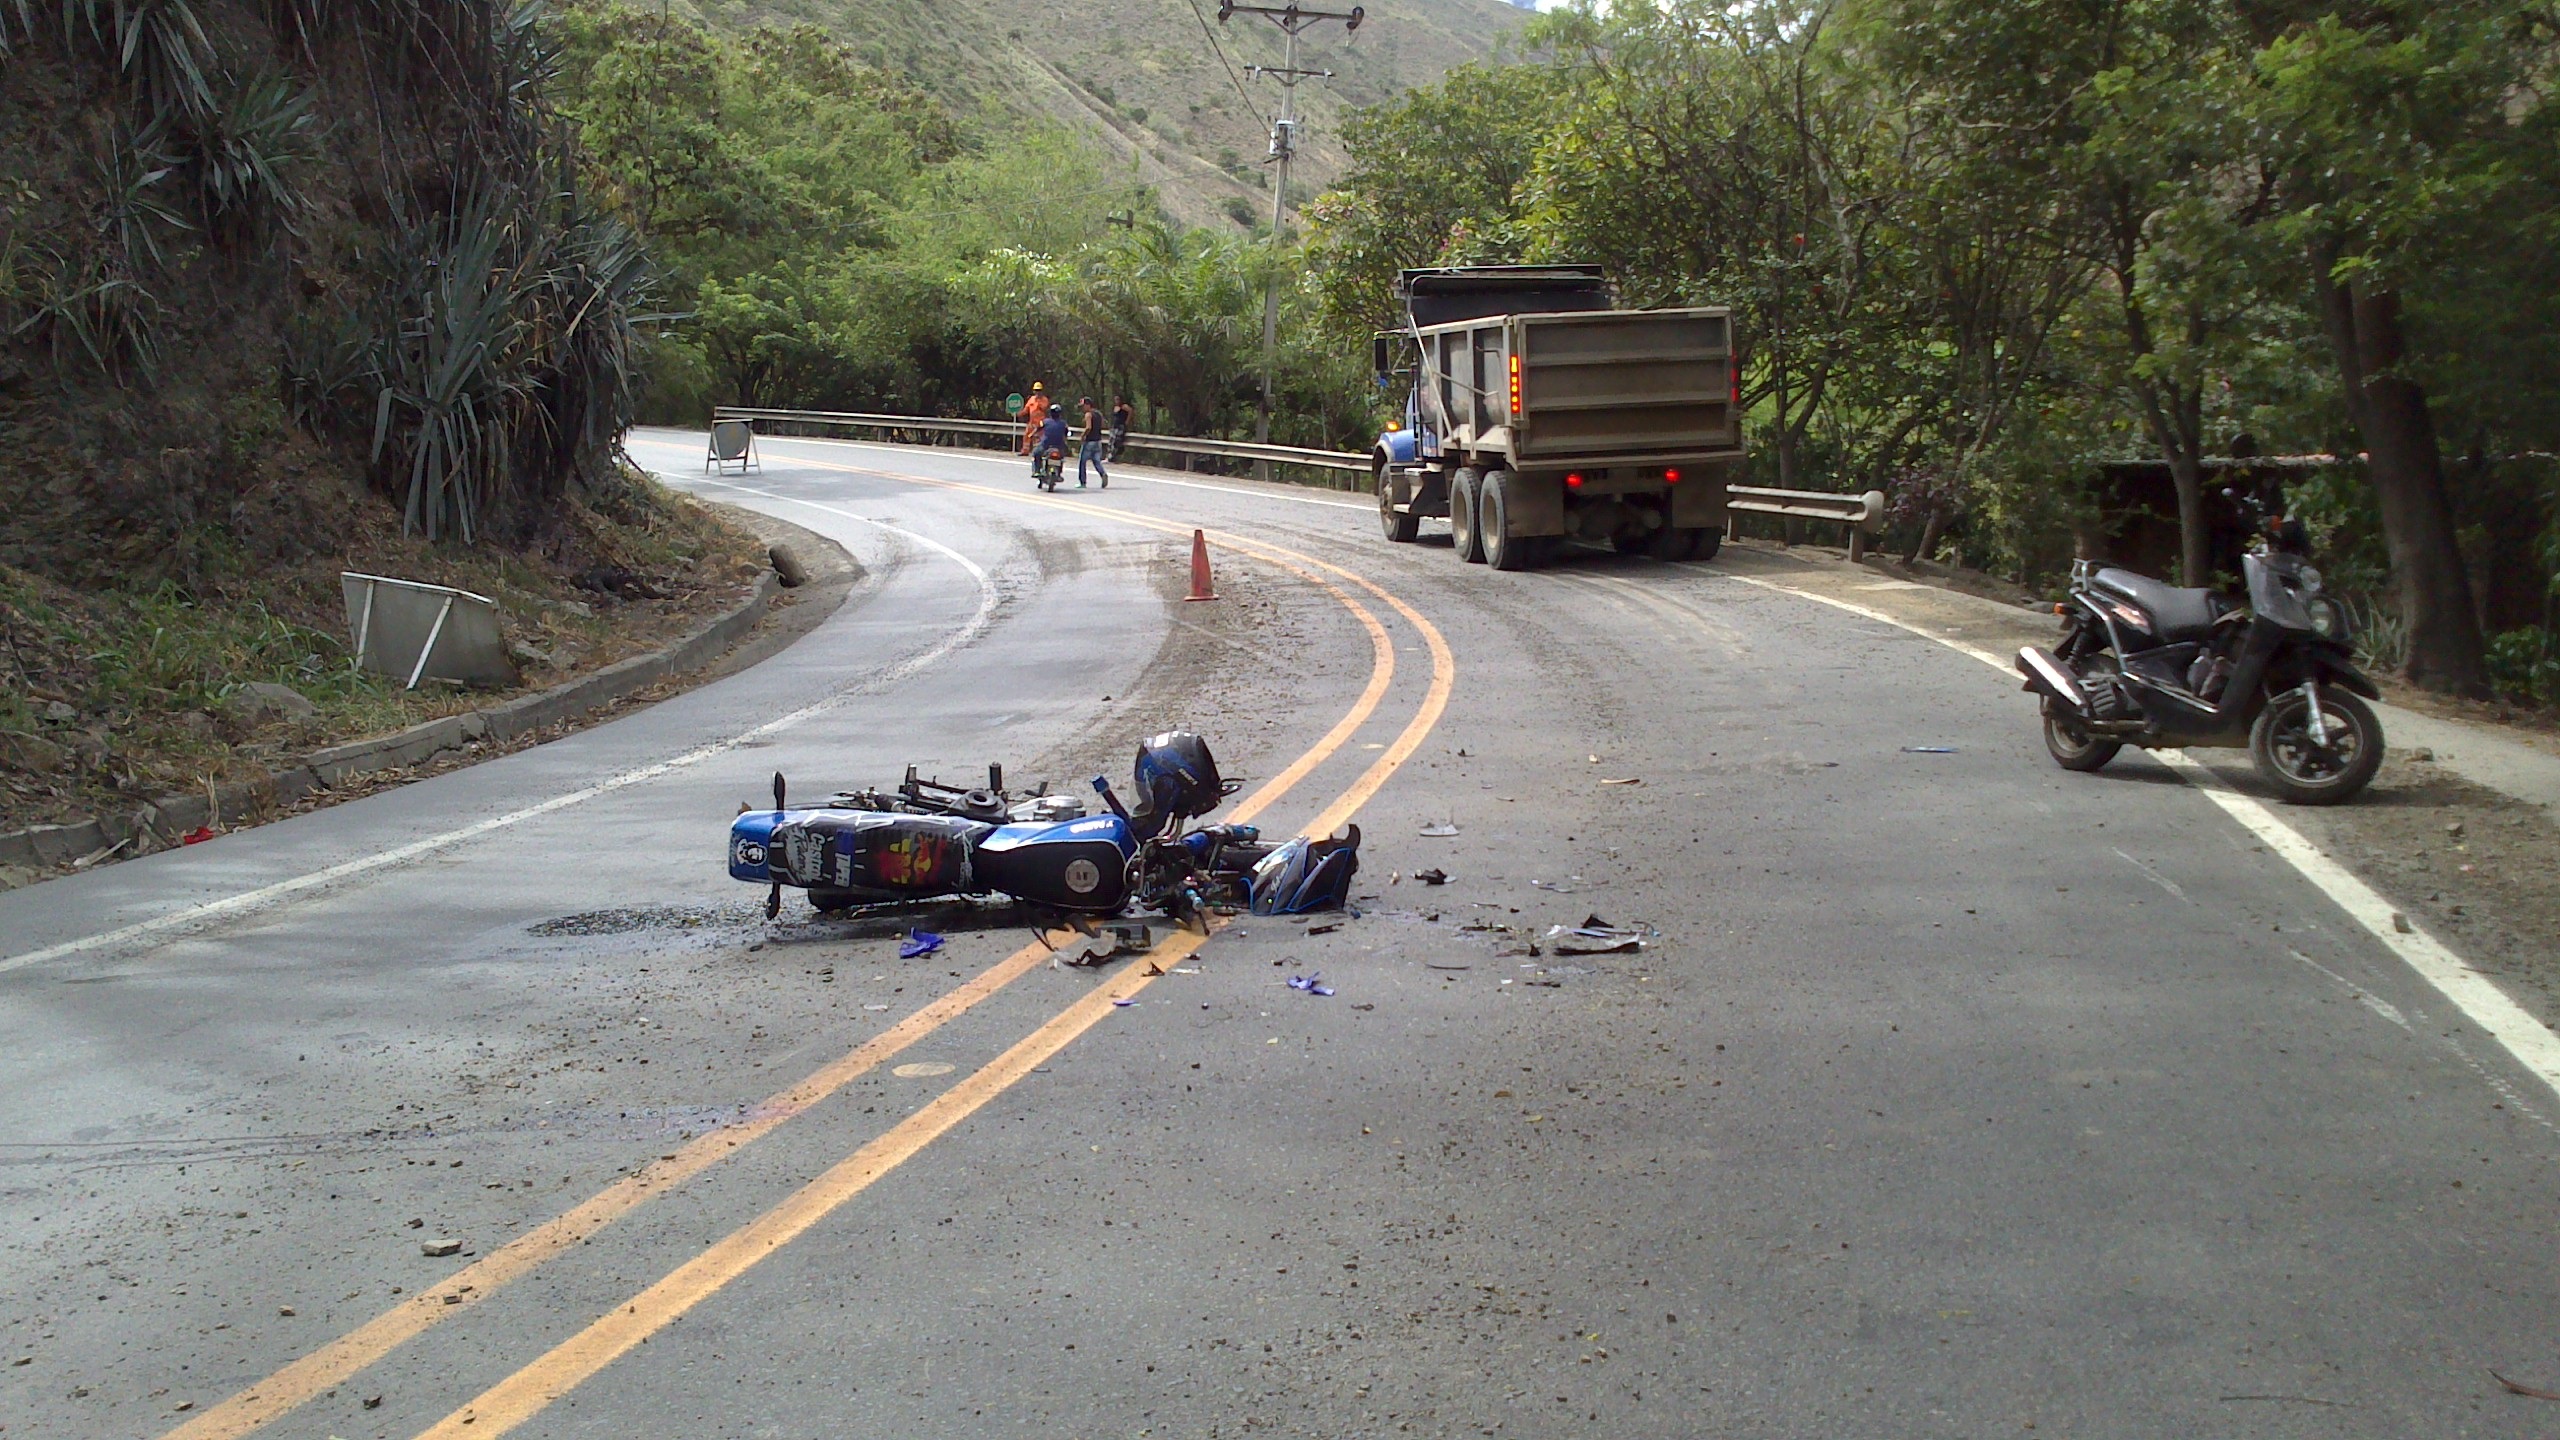
track, road, street, highway, asphalt, transport, vehicle, lane, moto, infrastructure, accident, via, road surface